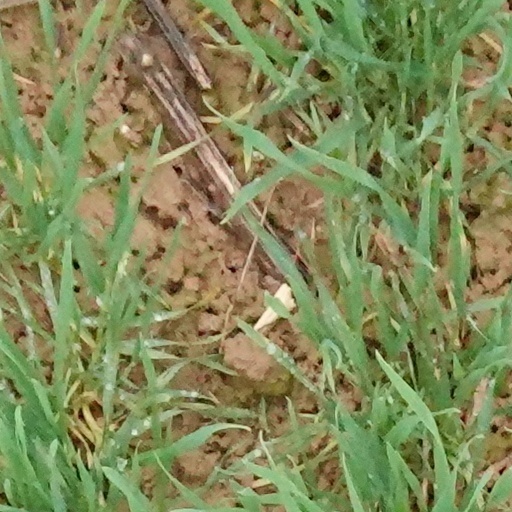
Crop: wheat